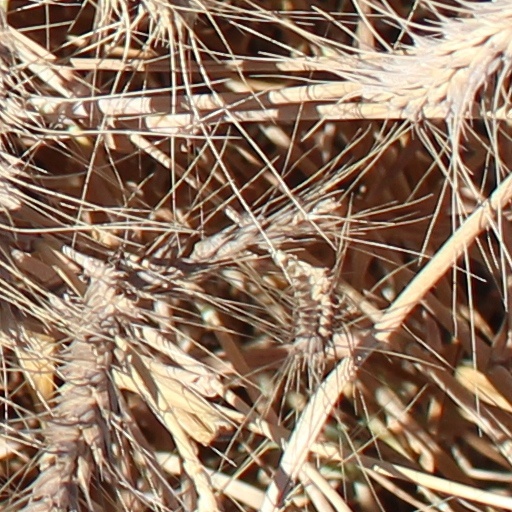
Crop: wheat